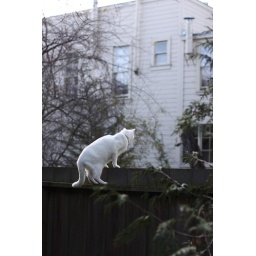
Bi color eyed cat looking over the fence